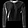
Label: Pullover